Russian Navy

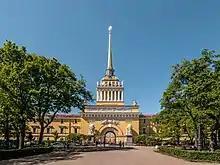
The Russian Admiralty in St. Petersburg is famed for its gilded steeple topped by a golden weather-vane in the shape of a sailing ship.

The 1991 dissolution of the Soviet Union led to a severe decline in the Russian Navy. Defence expenditures were severely reduced. Many ships were scrapped or laid up as accommodation ships at naval bases, and the building program was essentially stopped. Sergey Gorshkov's buildup during the Soviet period had emphasised ships over support facilities, but Gorshkov had also retained ships in service beyond their effective lifetimes, so a reduction had been inevitable in any event. The situation was exacerbated by the impractical range of vessel types which the Soviet military-industrial complex, with the support of the leadership, had forced on the navy—taking modifications into account, the Soviet Navy in the mid-1980s had nearly 250 different classes of ship.